Josep Tapiró Baró

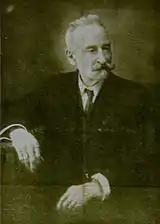
Photograph published in "El Porvenir", with his obituary.

Rather than remain in Spain, his memories of Tangier led him to join a diplomatic mission on its way to meet with Sultan Hassan I in 1876. Once there, he moved into a newly built home near the medina quarter and later acquired an old theater to serve as his studio. Although he frequently travelled to exhibitions (as far afield as Saint Petersburg and New York) and spent the summers with his family in Reus, he would live in Tangier for the rest of his life.